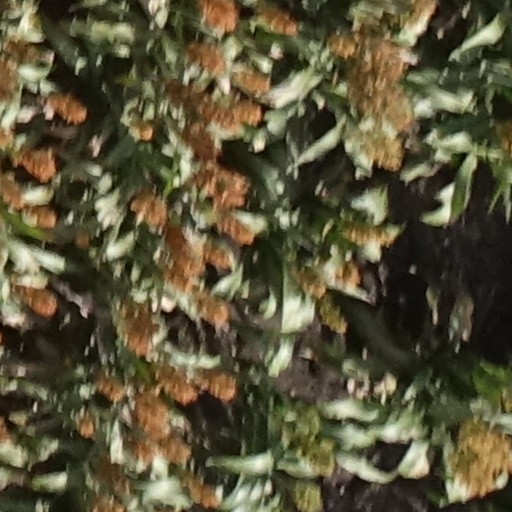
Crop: sorghum